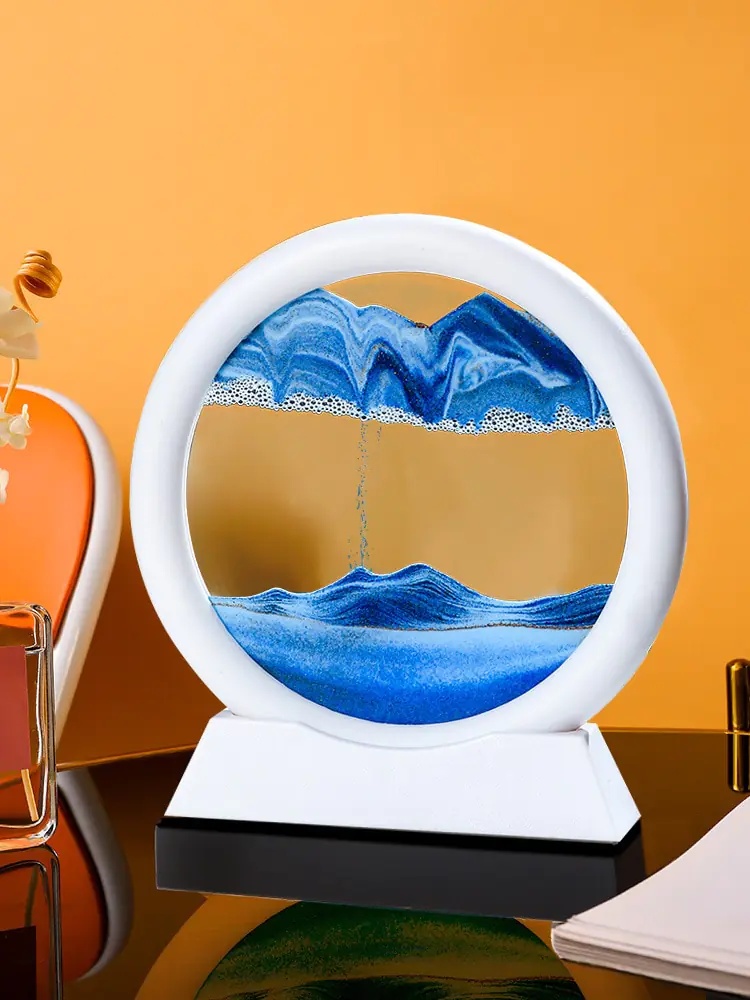
Moving Sand Art Home Decor
✨ Elevate Your Space with Moving Sand Art Home Decor! Turn your home into a captivating gallery with our Moving Sand Art Home Decor. This enchanting piece adds a touch of wonder and whimsy to any room, making it the perfect conversation starter and focal point for your space. 🌟 Dynamic Display: Watch as the sandscape shifts and flows, creating stunning patterns and evolving landscapes that captivate the eye. It's like having a living piece of art that's always changing, adding a unique flair to any room. 🎉 Endless Entertainment: Whether you're winding down after a long day or hosting friends and family, our sand art decor offers endless entertainment and visual stimulation. It's the perfect way to add a touch of magic to any gathering. 🎨 Creative Expression: Experiment with different angles and lighting to create your own unique display. With its versatile design, our sand art decor allows you to express your personal style and creativity. 🏠 Versatile Decor: From living rooms to bedrooms, offices to entryways, our sand art decor adds a touch of sophistication and charm to any space. It's the ideal addition to modern, eclectic, or minimalist interiors. 🌟 Make a Statement: Transform your home into a sanctuary of style and serenity with our Moving Sand Art Home Decor. It's the perfect gift for yourself or someone special, bringing joy and wonder to everyday life. Elevate your decor with a touch of magic and whimsy—bring home our Moving Sand Art Home Decor today! #MovingSandArt #HomeDecorMagic #ArtisticWonder
Category: Home & Garden > Decor > Ecospheres